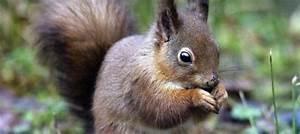
squirrel